Marques Harris

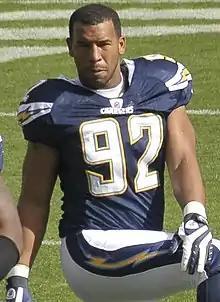
Harris in November 2008

Marques Harris (born September 20, 1981) is a former American football linebacker. He was signed by the San Diego Chargers an undrafted free agent in 2005. He played college football at Southern Utah.